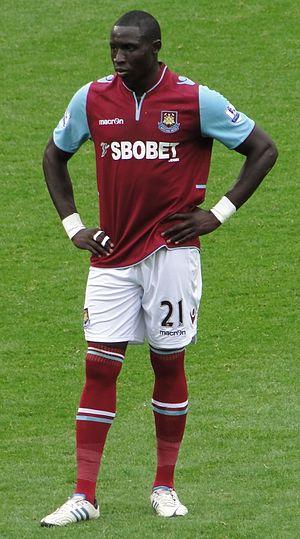
Mohamed Diamé, né le 14 juin 1987 à Créteil, est un footballeur international sénégalais qui évolue au poste de milieu de terrain dans le club d'Al Ahli SC.